The Assassin's Song

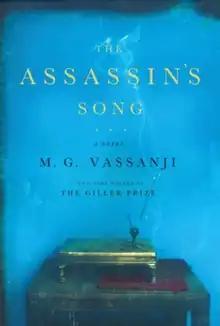

The Assassin's Song is a novel by M. G. Vassanji, published in 2007 by Doubleday Canada. It is the story of a young Indian boy (Karsan Dargawalla) whose dream is to escape his family's religious legacy. He wants to be ordinary: to go to school, play cricket, talk to girls, and make his own choices. He tries to escape by traveling to the United States for college (at Harvard) and eventually settling in Canada (in B.C.). The novel also contains the in-depth narrative of his ancient forebear.